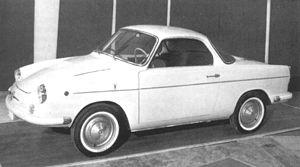
Une fiat modèle Italiano: Fiat 500 Moretti Coupé del 1960
La Moretti 500 Coupé est un petit coupé produit par la Carrozzeria Moretti SpA sur la base de la Fiat 500 entre 1961 et 1967, après une présentation au Salon de l'automobile de Turin de 1960.